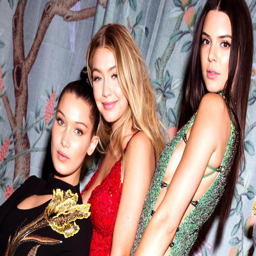
equestrian , actors are up against each other for best model